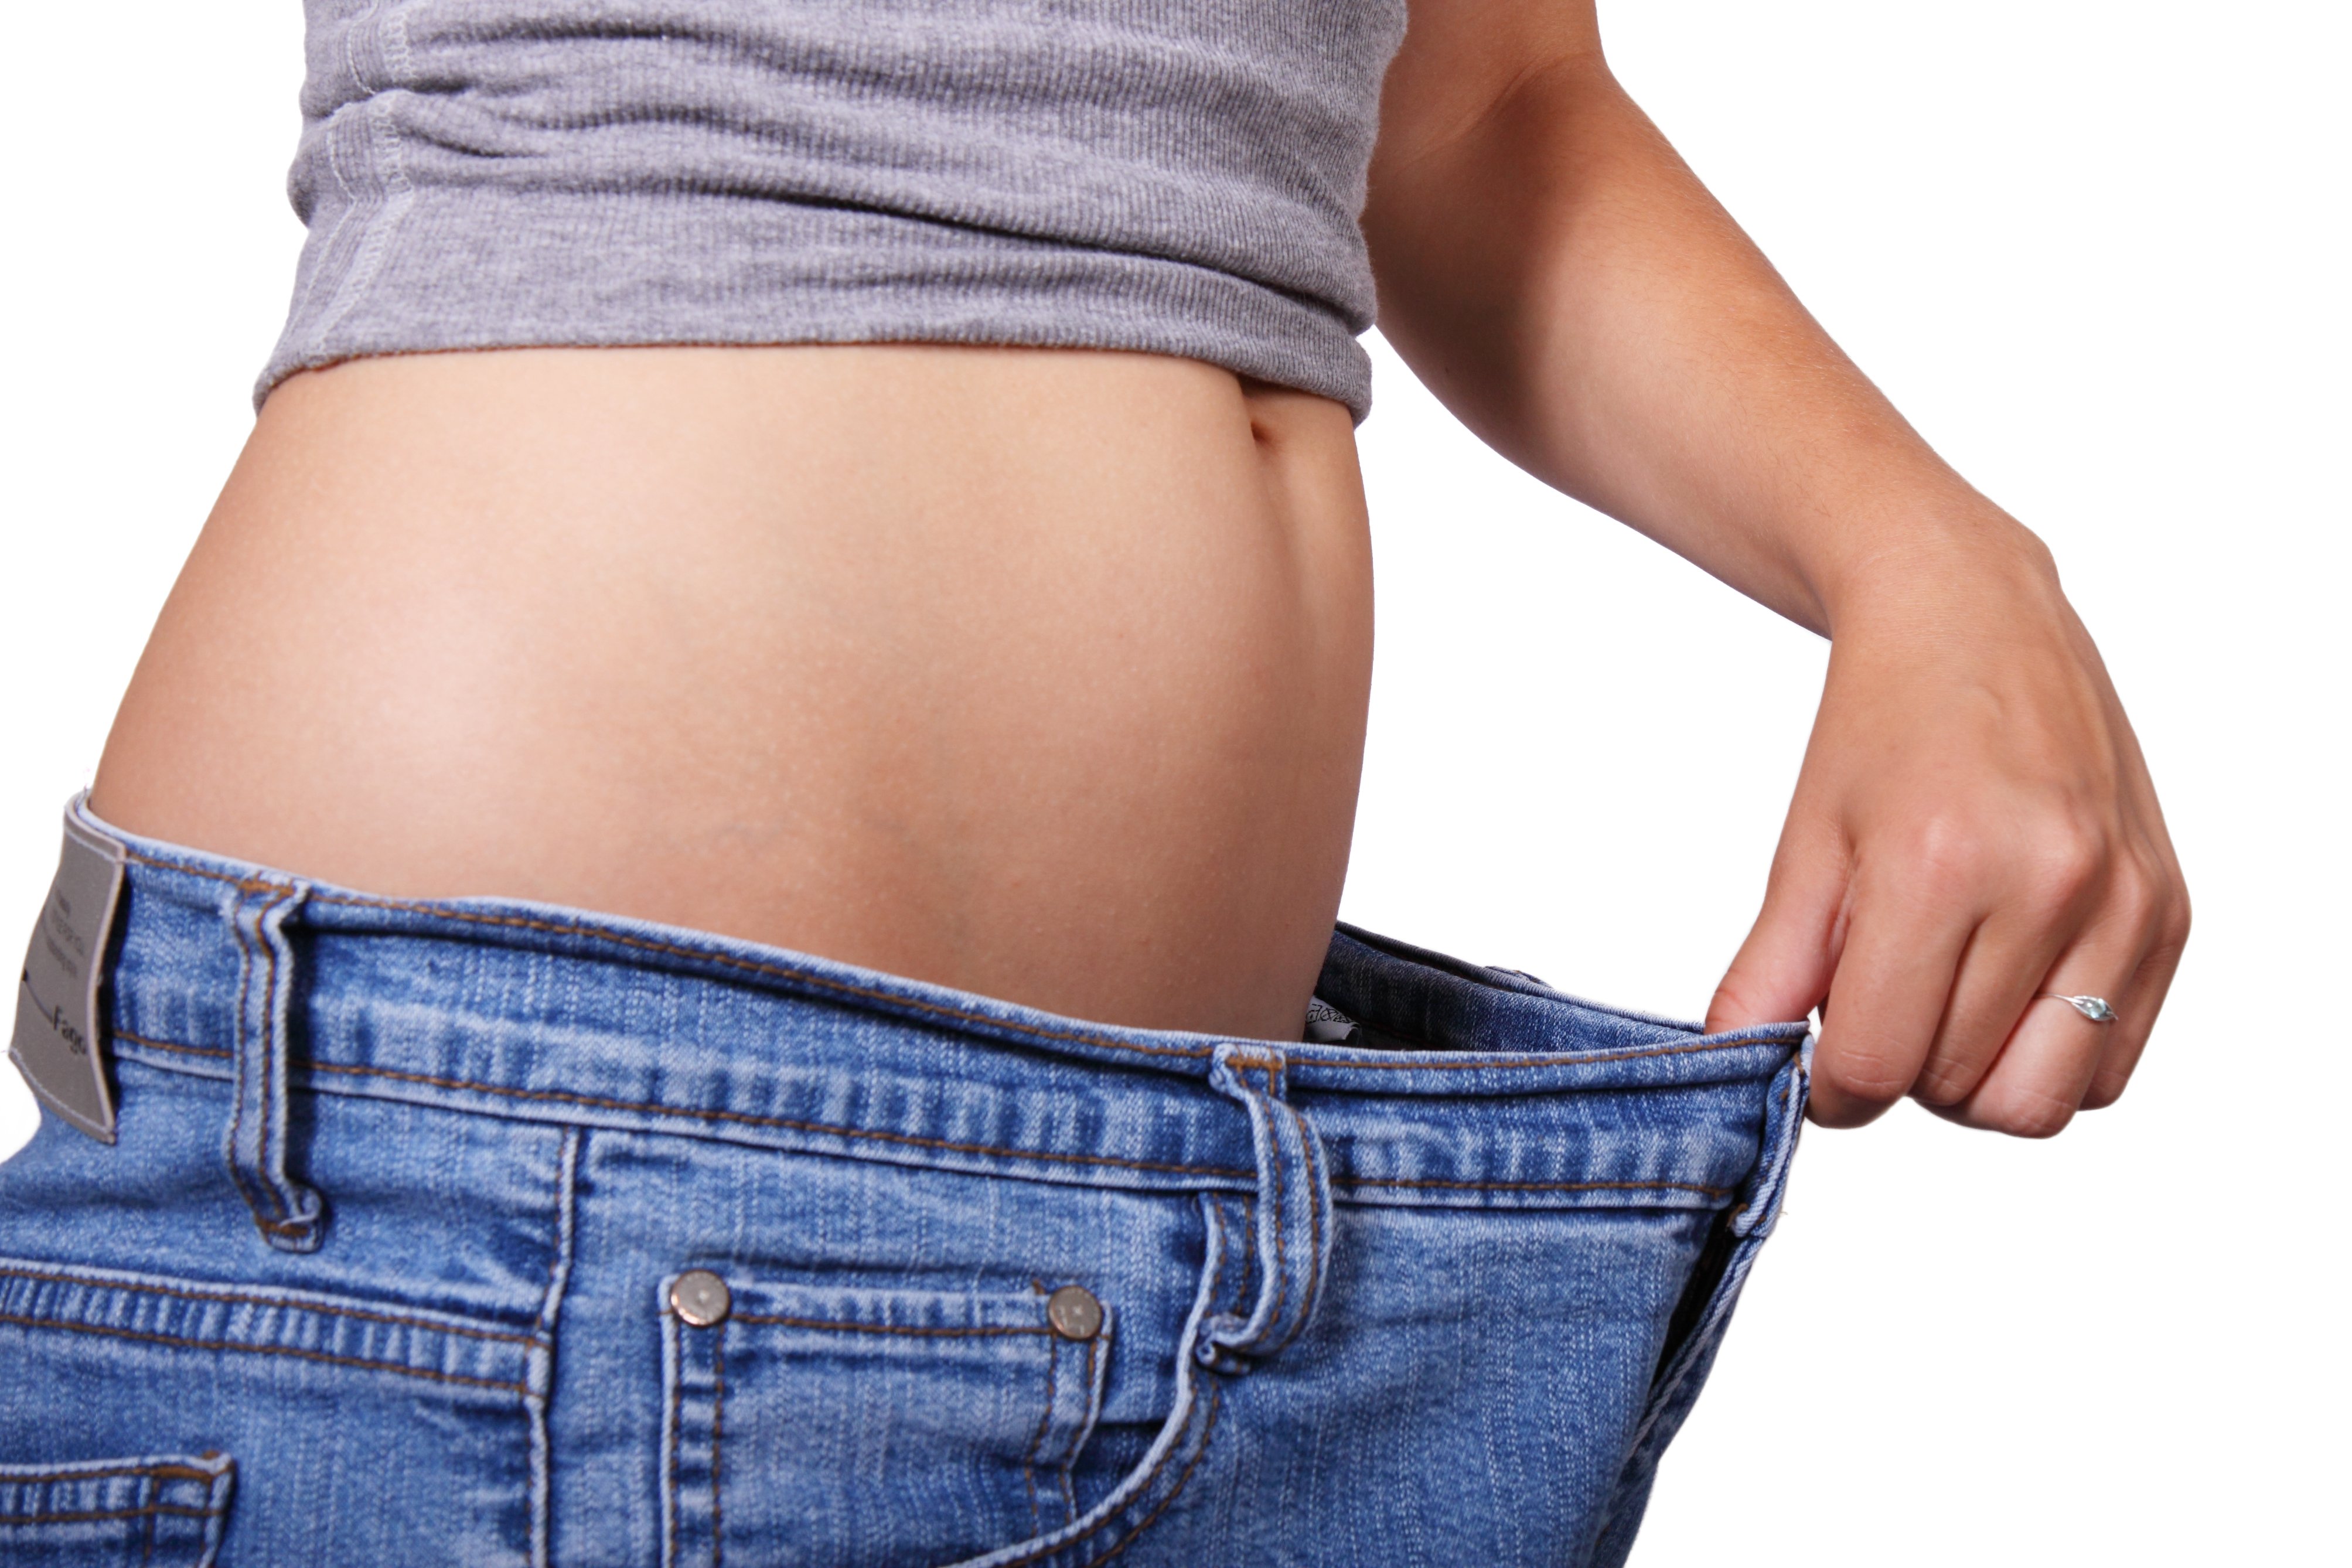
hand, girl, woman, trunk, female, leg, jeans, bag, clothing, arm, health, fitness, muscle, denim, human body, pants, figure, thigh, belly, body, clothes, slim, waist, diet, stomach, pocket, abdomen, loose, weight loss, active undergarment